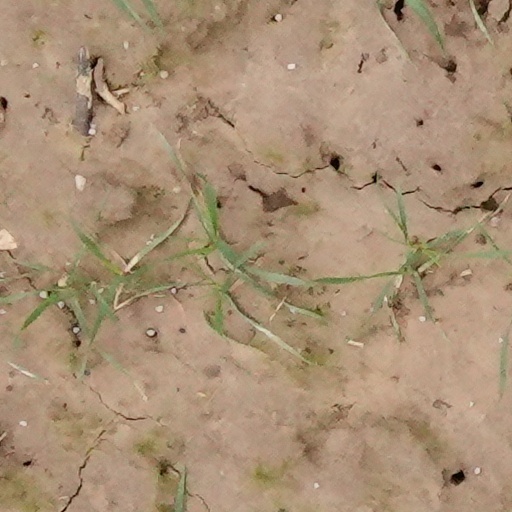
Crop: wheat